Market segmentation

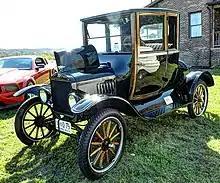
The Model-T Ford (1921) is an early example of a mass marketing (undifferentiated segmentation) approach. Initially, it was produced only in black.

The business historian Richard S. Tedlow identifies four stages in the evolution of market segmentation: